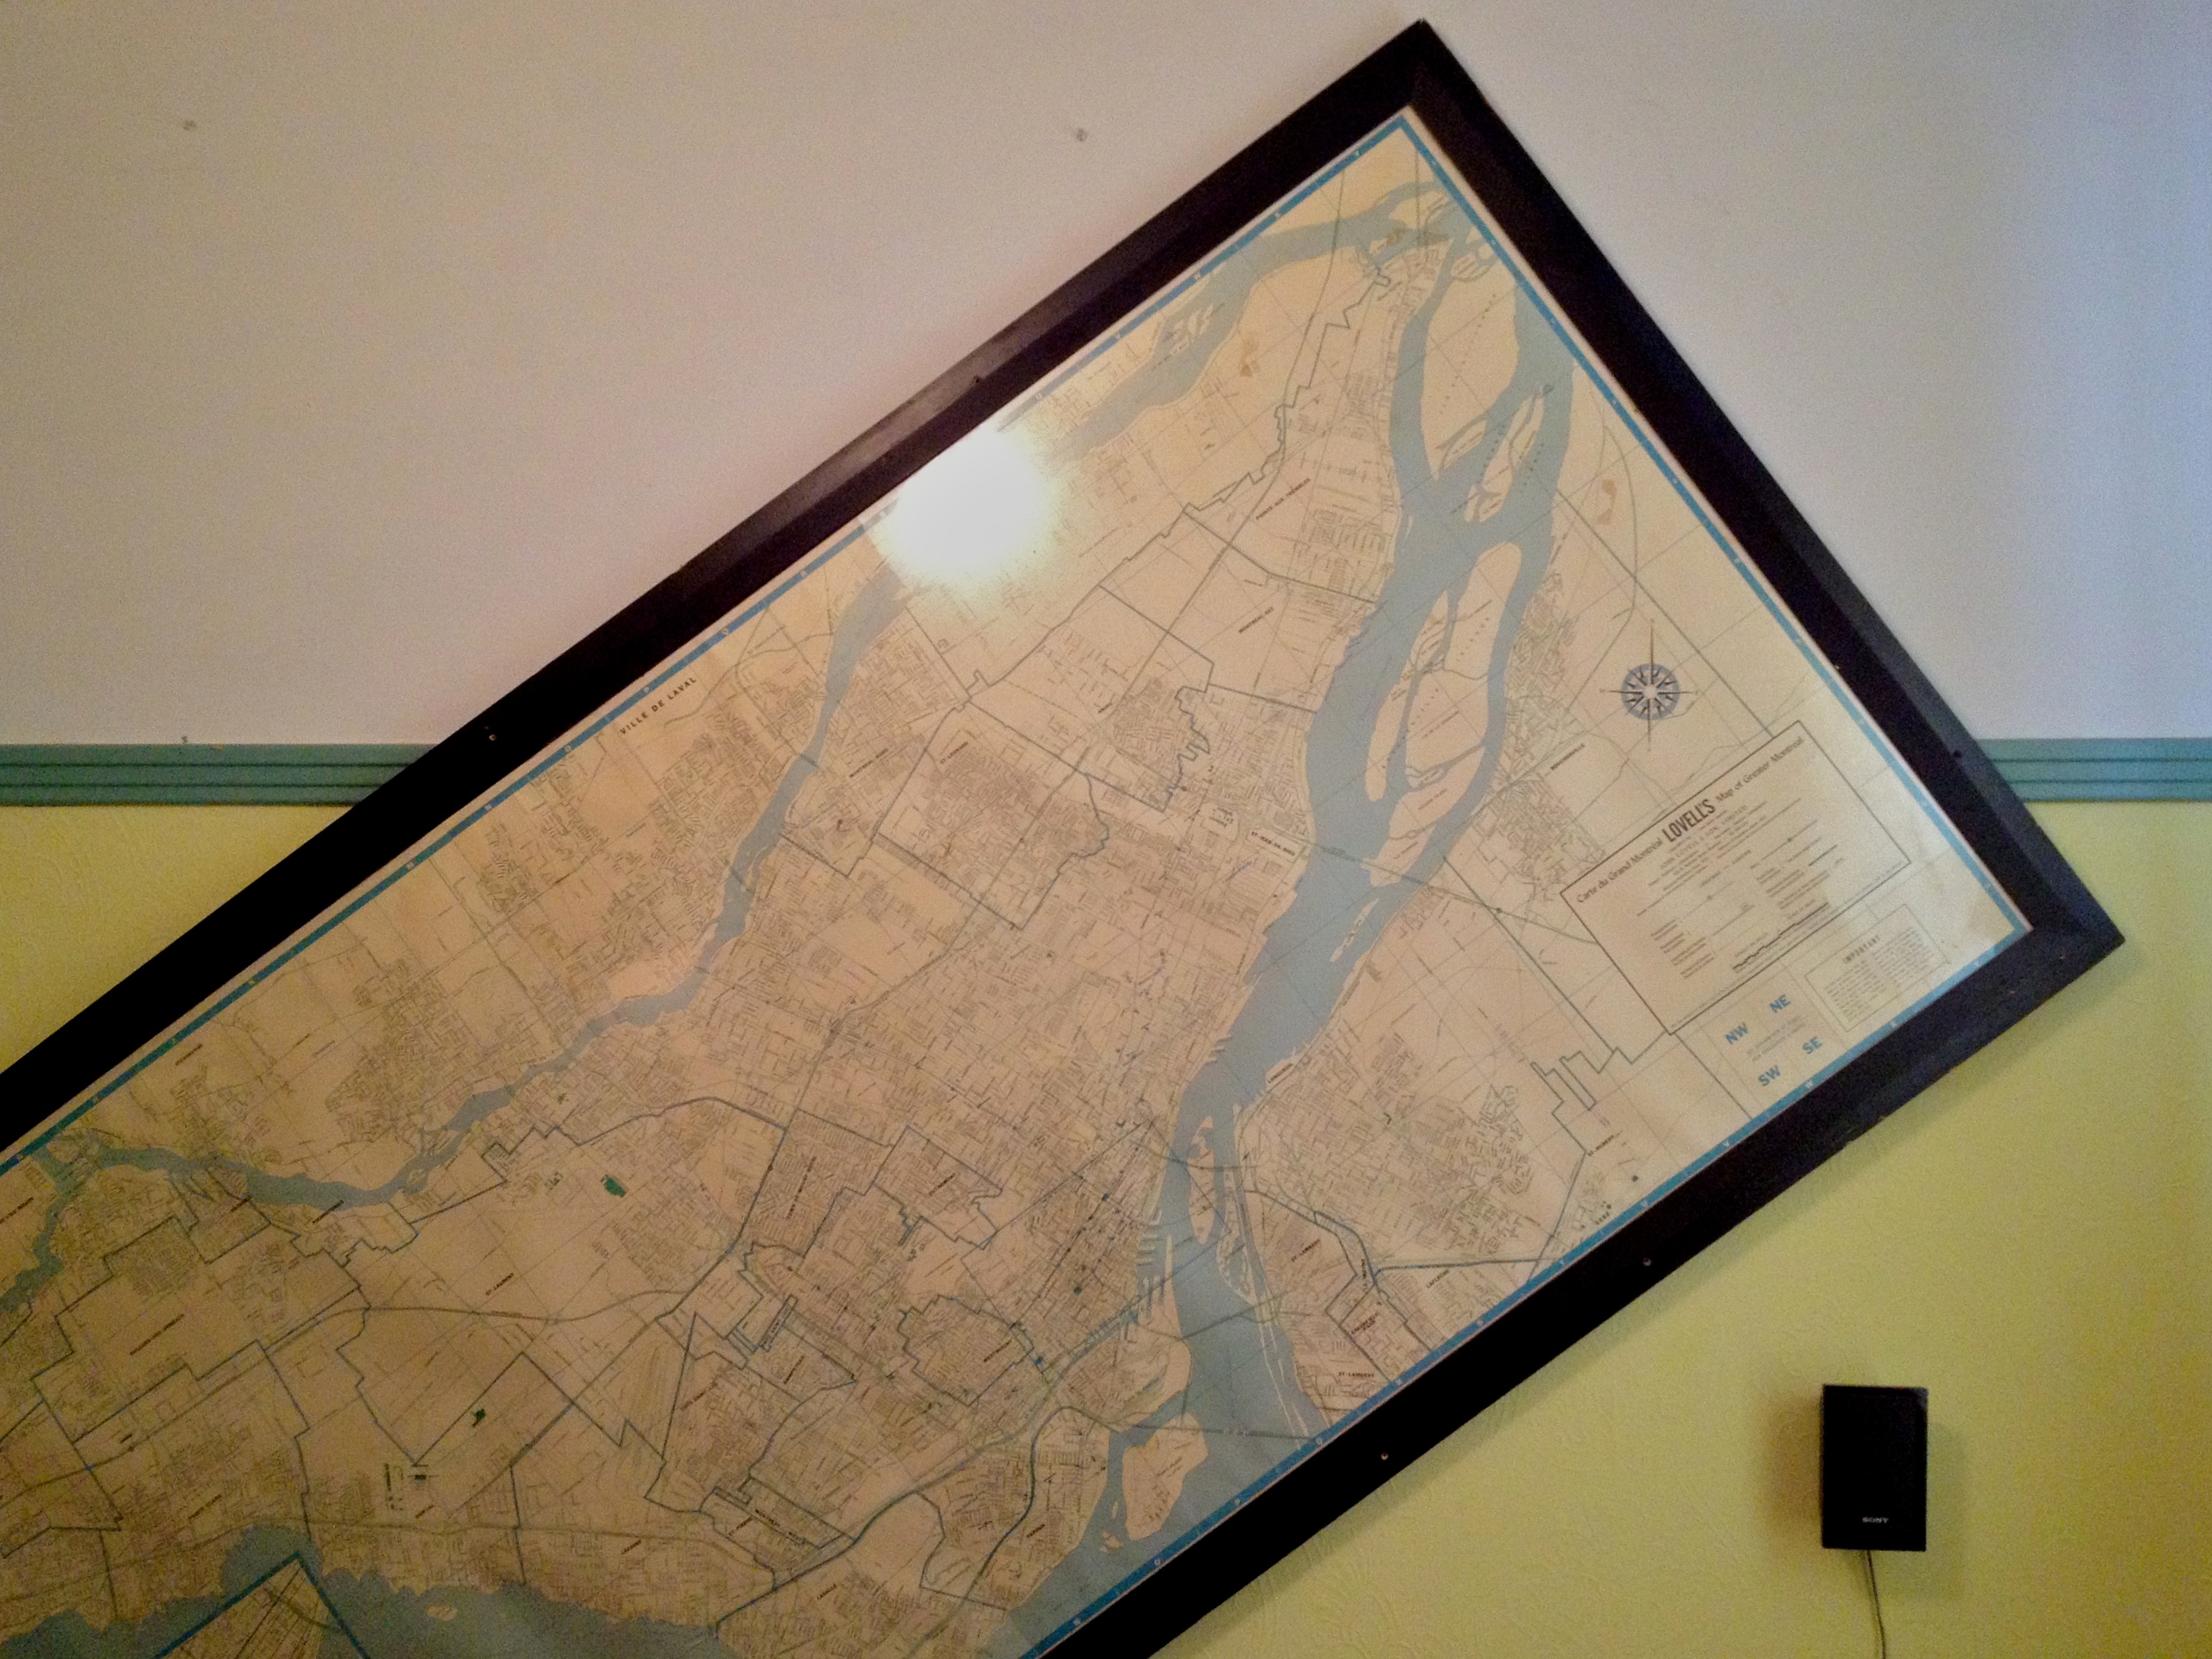
wood, window, glass, wall, ceiling, lighting, material, interior design, art, drawing, design, shape, daylighting